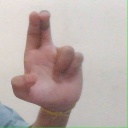
अक्षर: आ